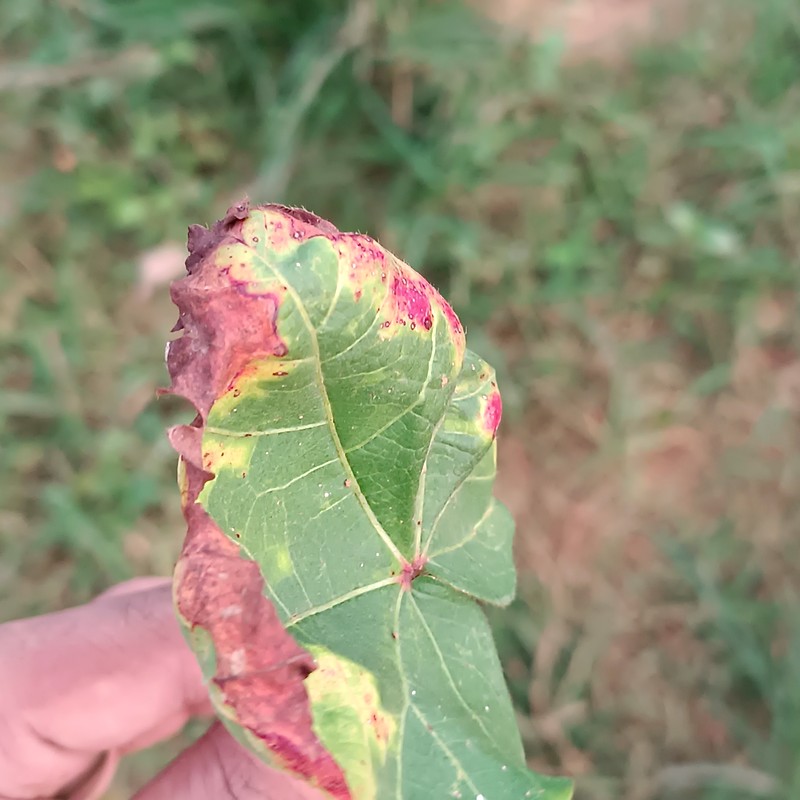
Label: Leaf Redding